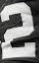
Number: 2